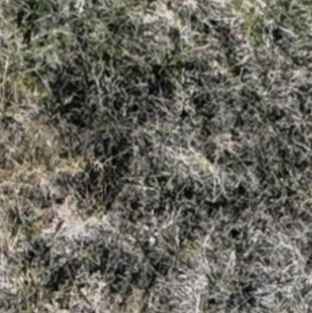
Month: october